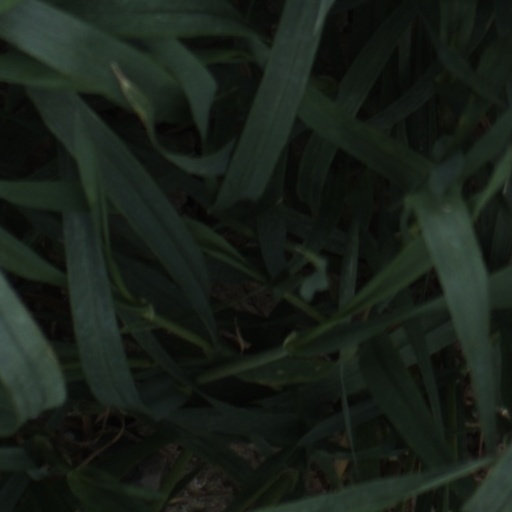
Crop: wheat